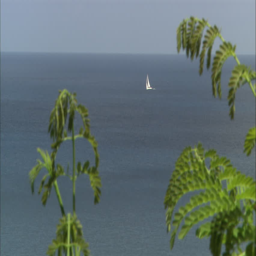
bodies of water as seen between trees from a hilltop during the day